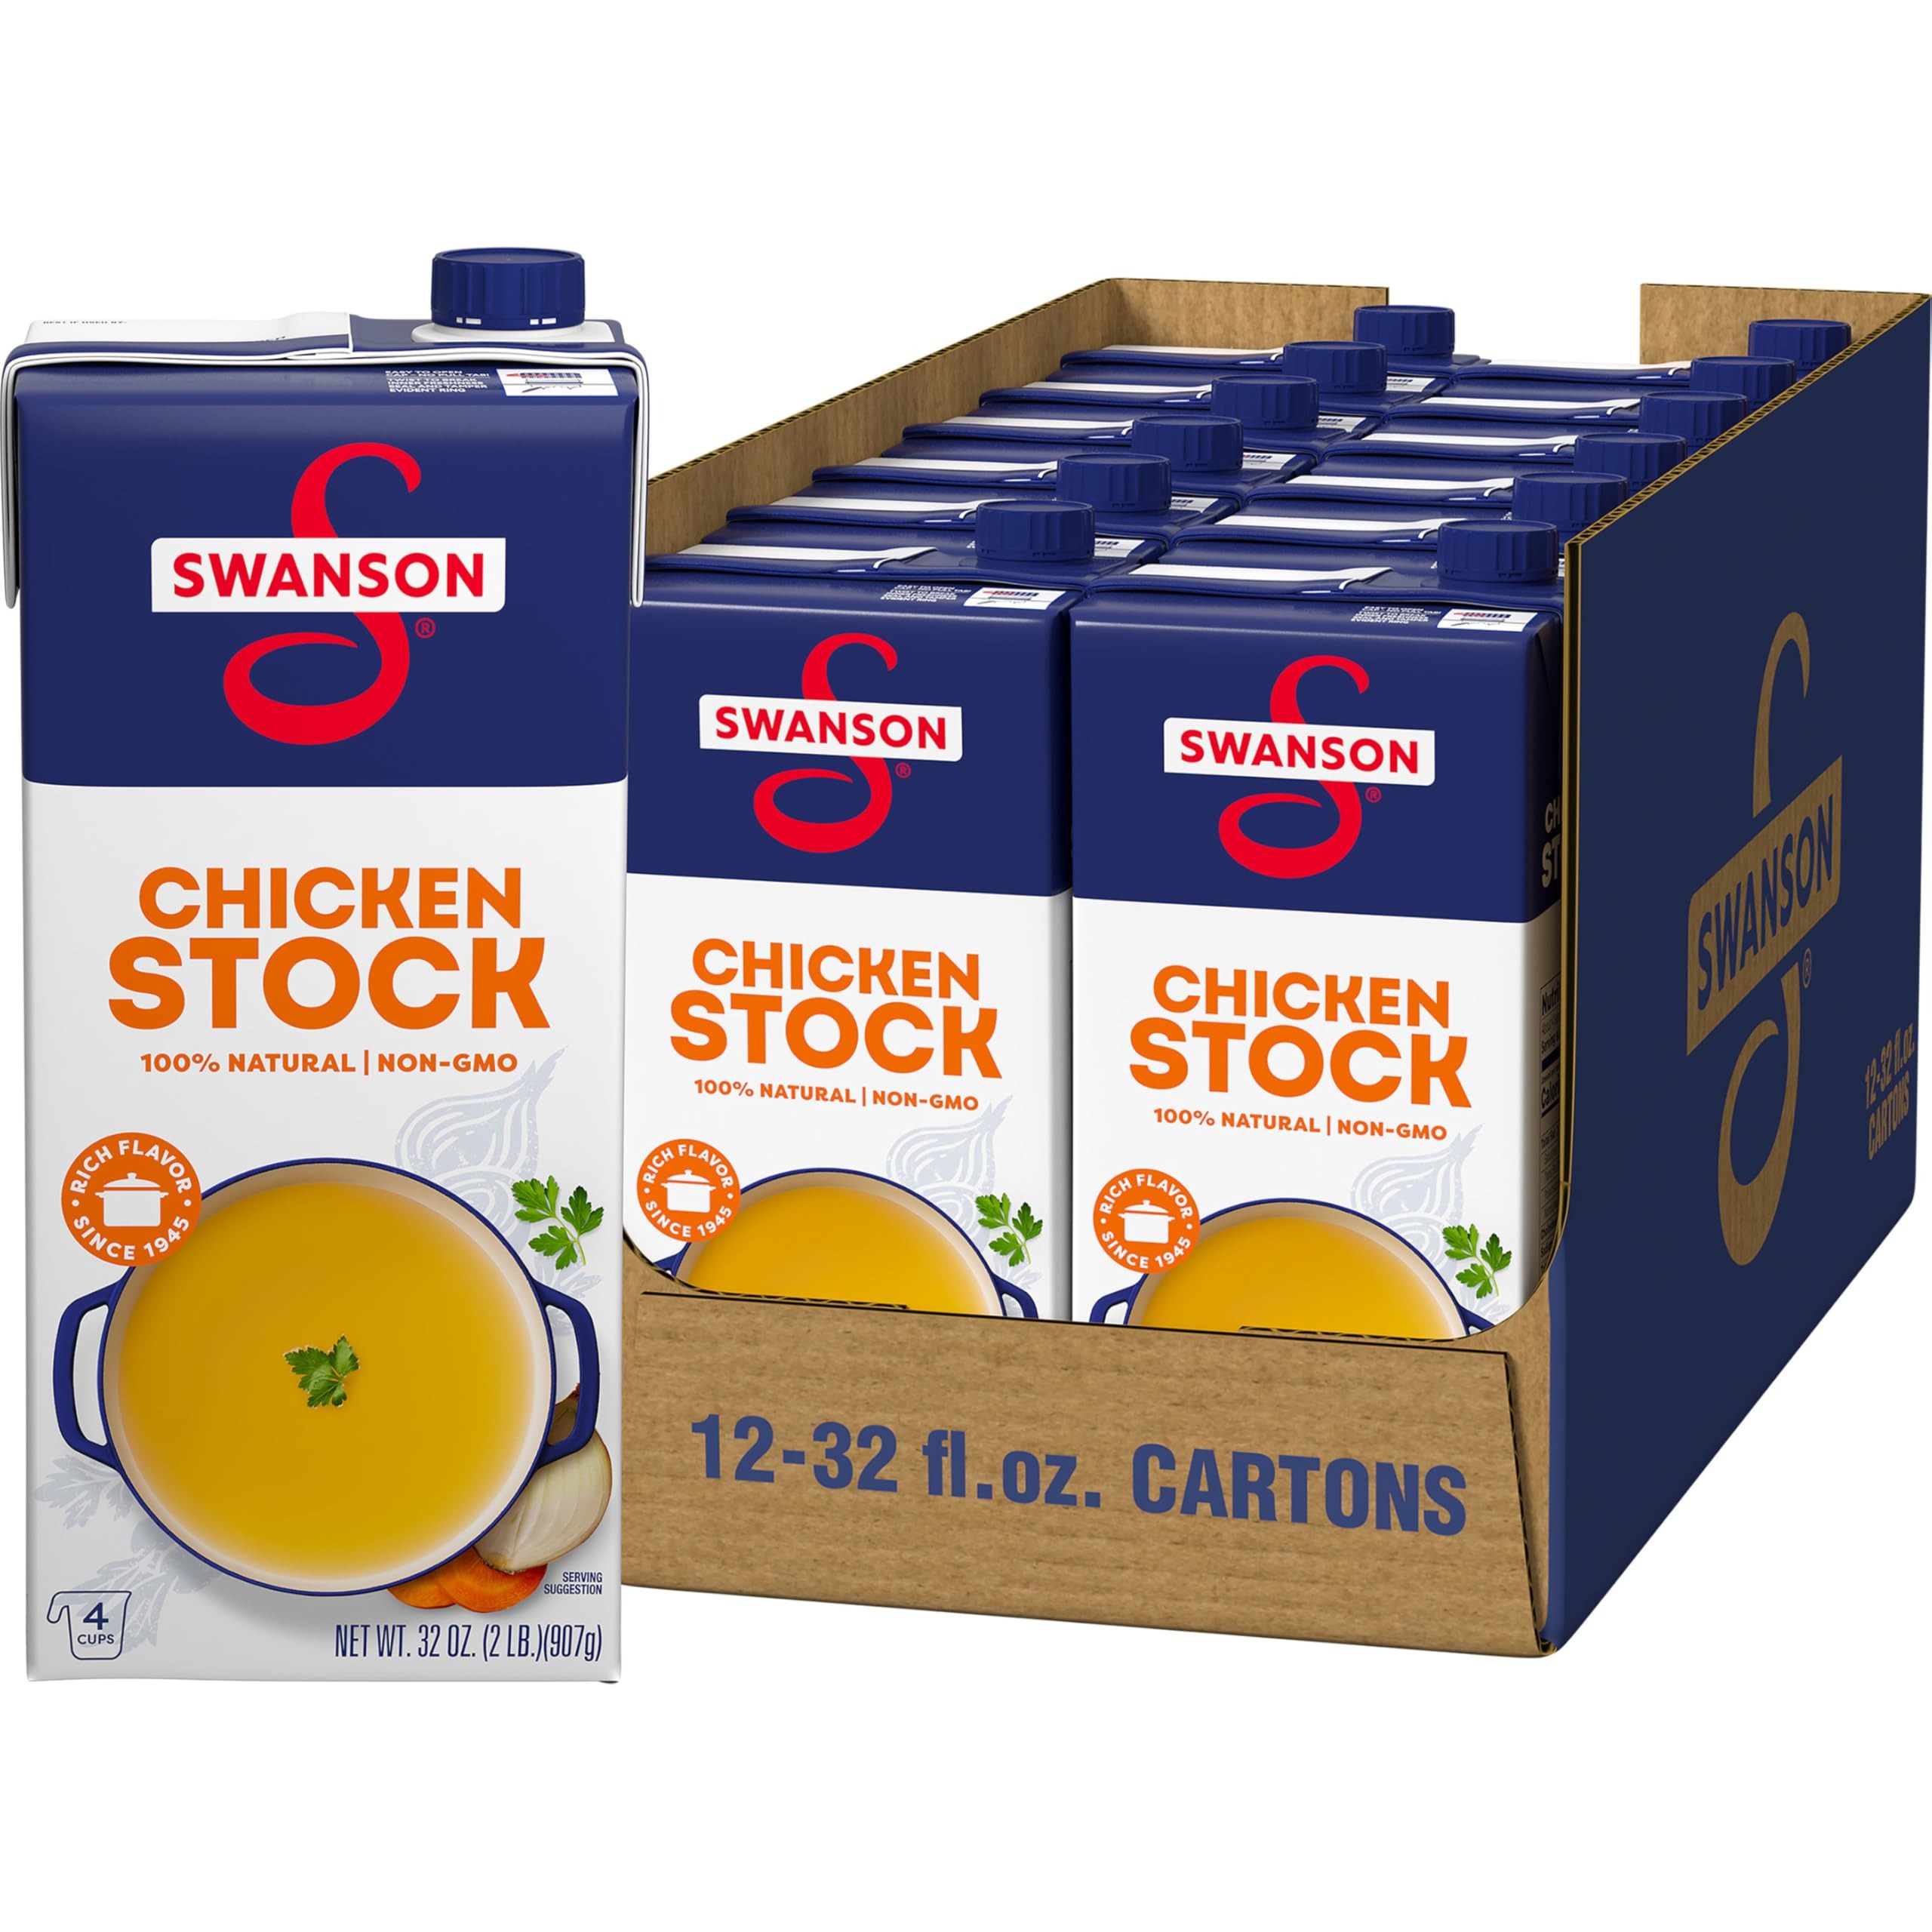
Item Name: Swanson 100% Natural Chicken Stock, 32 oz Carton (Pack of 12)
Bullet Point 1: One (1) 32 oz recyclable carton of Swanson 100% Natural Chicken Stock
Bullet Point 2: Perfectly balanced flavors of farm-raised chicken, vegetables picked at the peak of freshness, and simple seasonings
Bullet Point 3: Gluten-free chicken stock made with 100% natural, non-GMO ingredients; no MSG added and no artificial flavors, colors, or preservatives
Bullet Point 4: Use it to add flavor and moisture to entrees and side dishes, as a foundation for sauce or gravy, or to deglaze the pan after browning chicken
Bullet Point 5: A must-have for your holiday cooking; adds richer, elevated homemade flavor to chicken, turkey, ham and more
Value: 384.0
Unit: Ounce

Price: 10.685